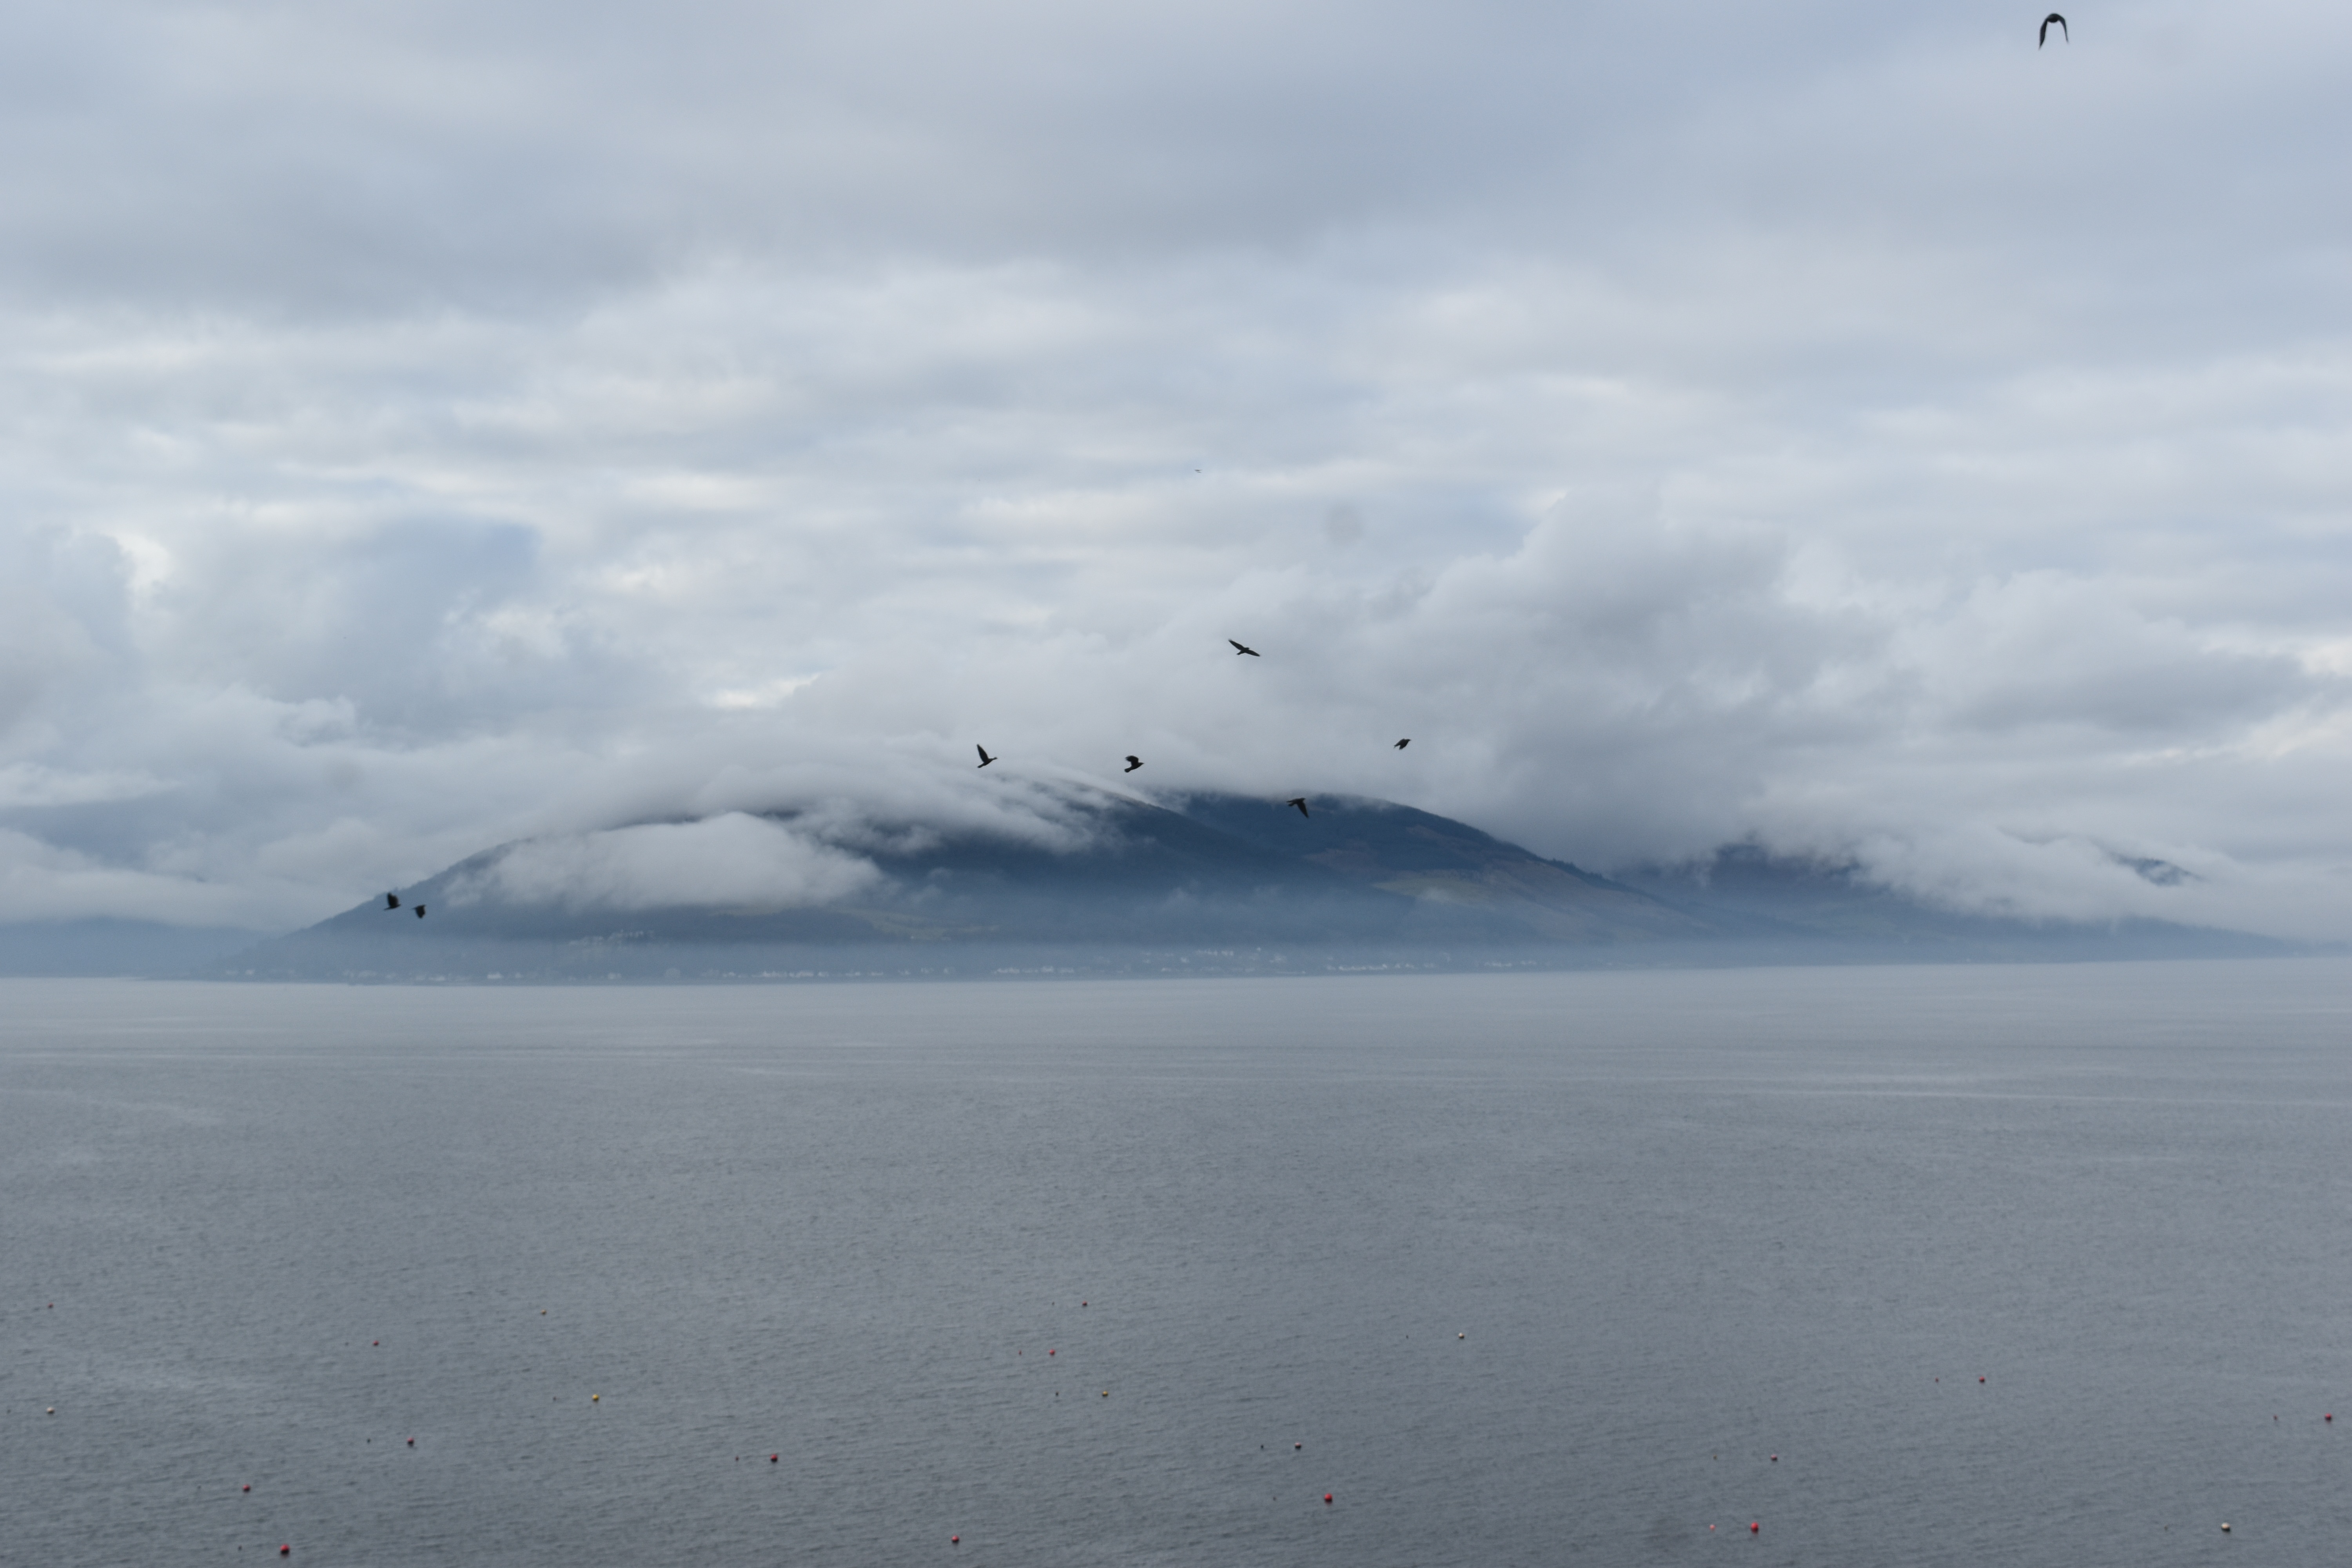
landscape, sea, coast, ocean, horizon, cloud, mist, wave, wind, river, ice, flight, weather, bay, arctic, iceberg, birds, mountains, arctic ocean, mudflat, atmospheric phenomenon, atmosphere of earth, wind wave